Three Gorges

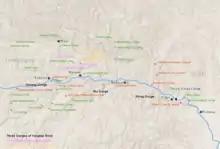
Map of the Three Gorges

After arriving at Yibin, in Sichuan Province, the Yangtze River flows from Jiangjin, of Chongqing Municipality, to Yichang, of Hubei Province; and this section of the river is called "Chuanjiang", or "the river of Sichuan". In the past, it was the only waterway that connected Sichuan and Guizhou to China's eastern area. (The Wu River flows past Guizhou and empties into the Yangtze River at Fuling, of Chongqing Municipality). Downstream, the Chuanjiang passes the Wu Mountains—the second ladder of the Chinese mainland—which form the Qutang Gorge, the Wu Gorge, and the Xiling Gorge along the Yangtze River, which is where this area gets its name.